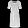
Label: Dress